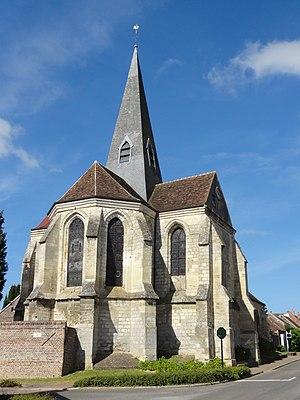
L'église Saint-Nicolas est une église catholique paroissiale située à Jonquières, en France. C'est une petite église rurale qui a été bâtie entre la fin du XIIᵉ siècle et le début du XIIIᵉ siècle, et largement reconstruite après la Guerre de Cent Ans, au premier quart du XVIᵉ siècle, avec une nouvelle consécration au début de l'année 1522. À l'extérieur, c'est le style gothique qui domine. À l'intérieur, il se mêle au style gothique flamboyant, qui est d'une facture rustique dans la nef et ses bas-côtés, et plus soigné pour la voûte de la croisée du transept et les clés de voûte du transept et de l'abside. Il n'y a pas de clocher à proprement parler, mais seulement une flèche de charpente ; le portail est presque fruste ; et les rares chapiteaux sculptés sont d'une grande simplicité. Sur le plan architectural, l'église Saint-Nicolas est donc de faible intérêt, d'autant plus que les voûtes de la nef et des bas-côtés sont des pastiches néogothiques de 1879. Toute la richesse de l'église sont ses seize vitraux polychromes, que l'abbé Deligny, curé de Jonquières, a confectionné lui-même entre 1849 et 1859.